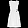
Label: Dress